Answer in natural language. Considering the relative positions, where is white cone floor lamp (marked B) with respect to modern tv stand in black (marked C)? Choose between the following options: right or left
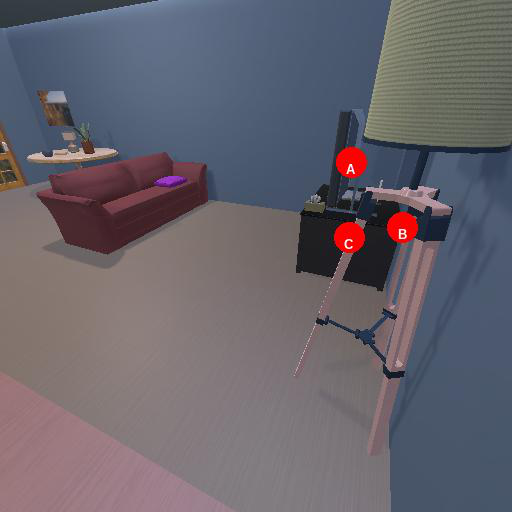
<answer>left</answer>